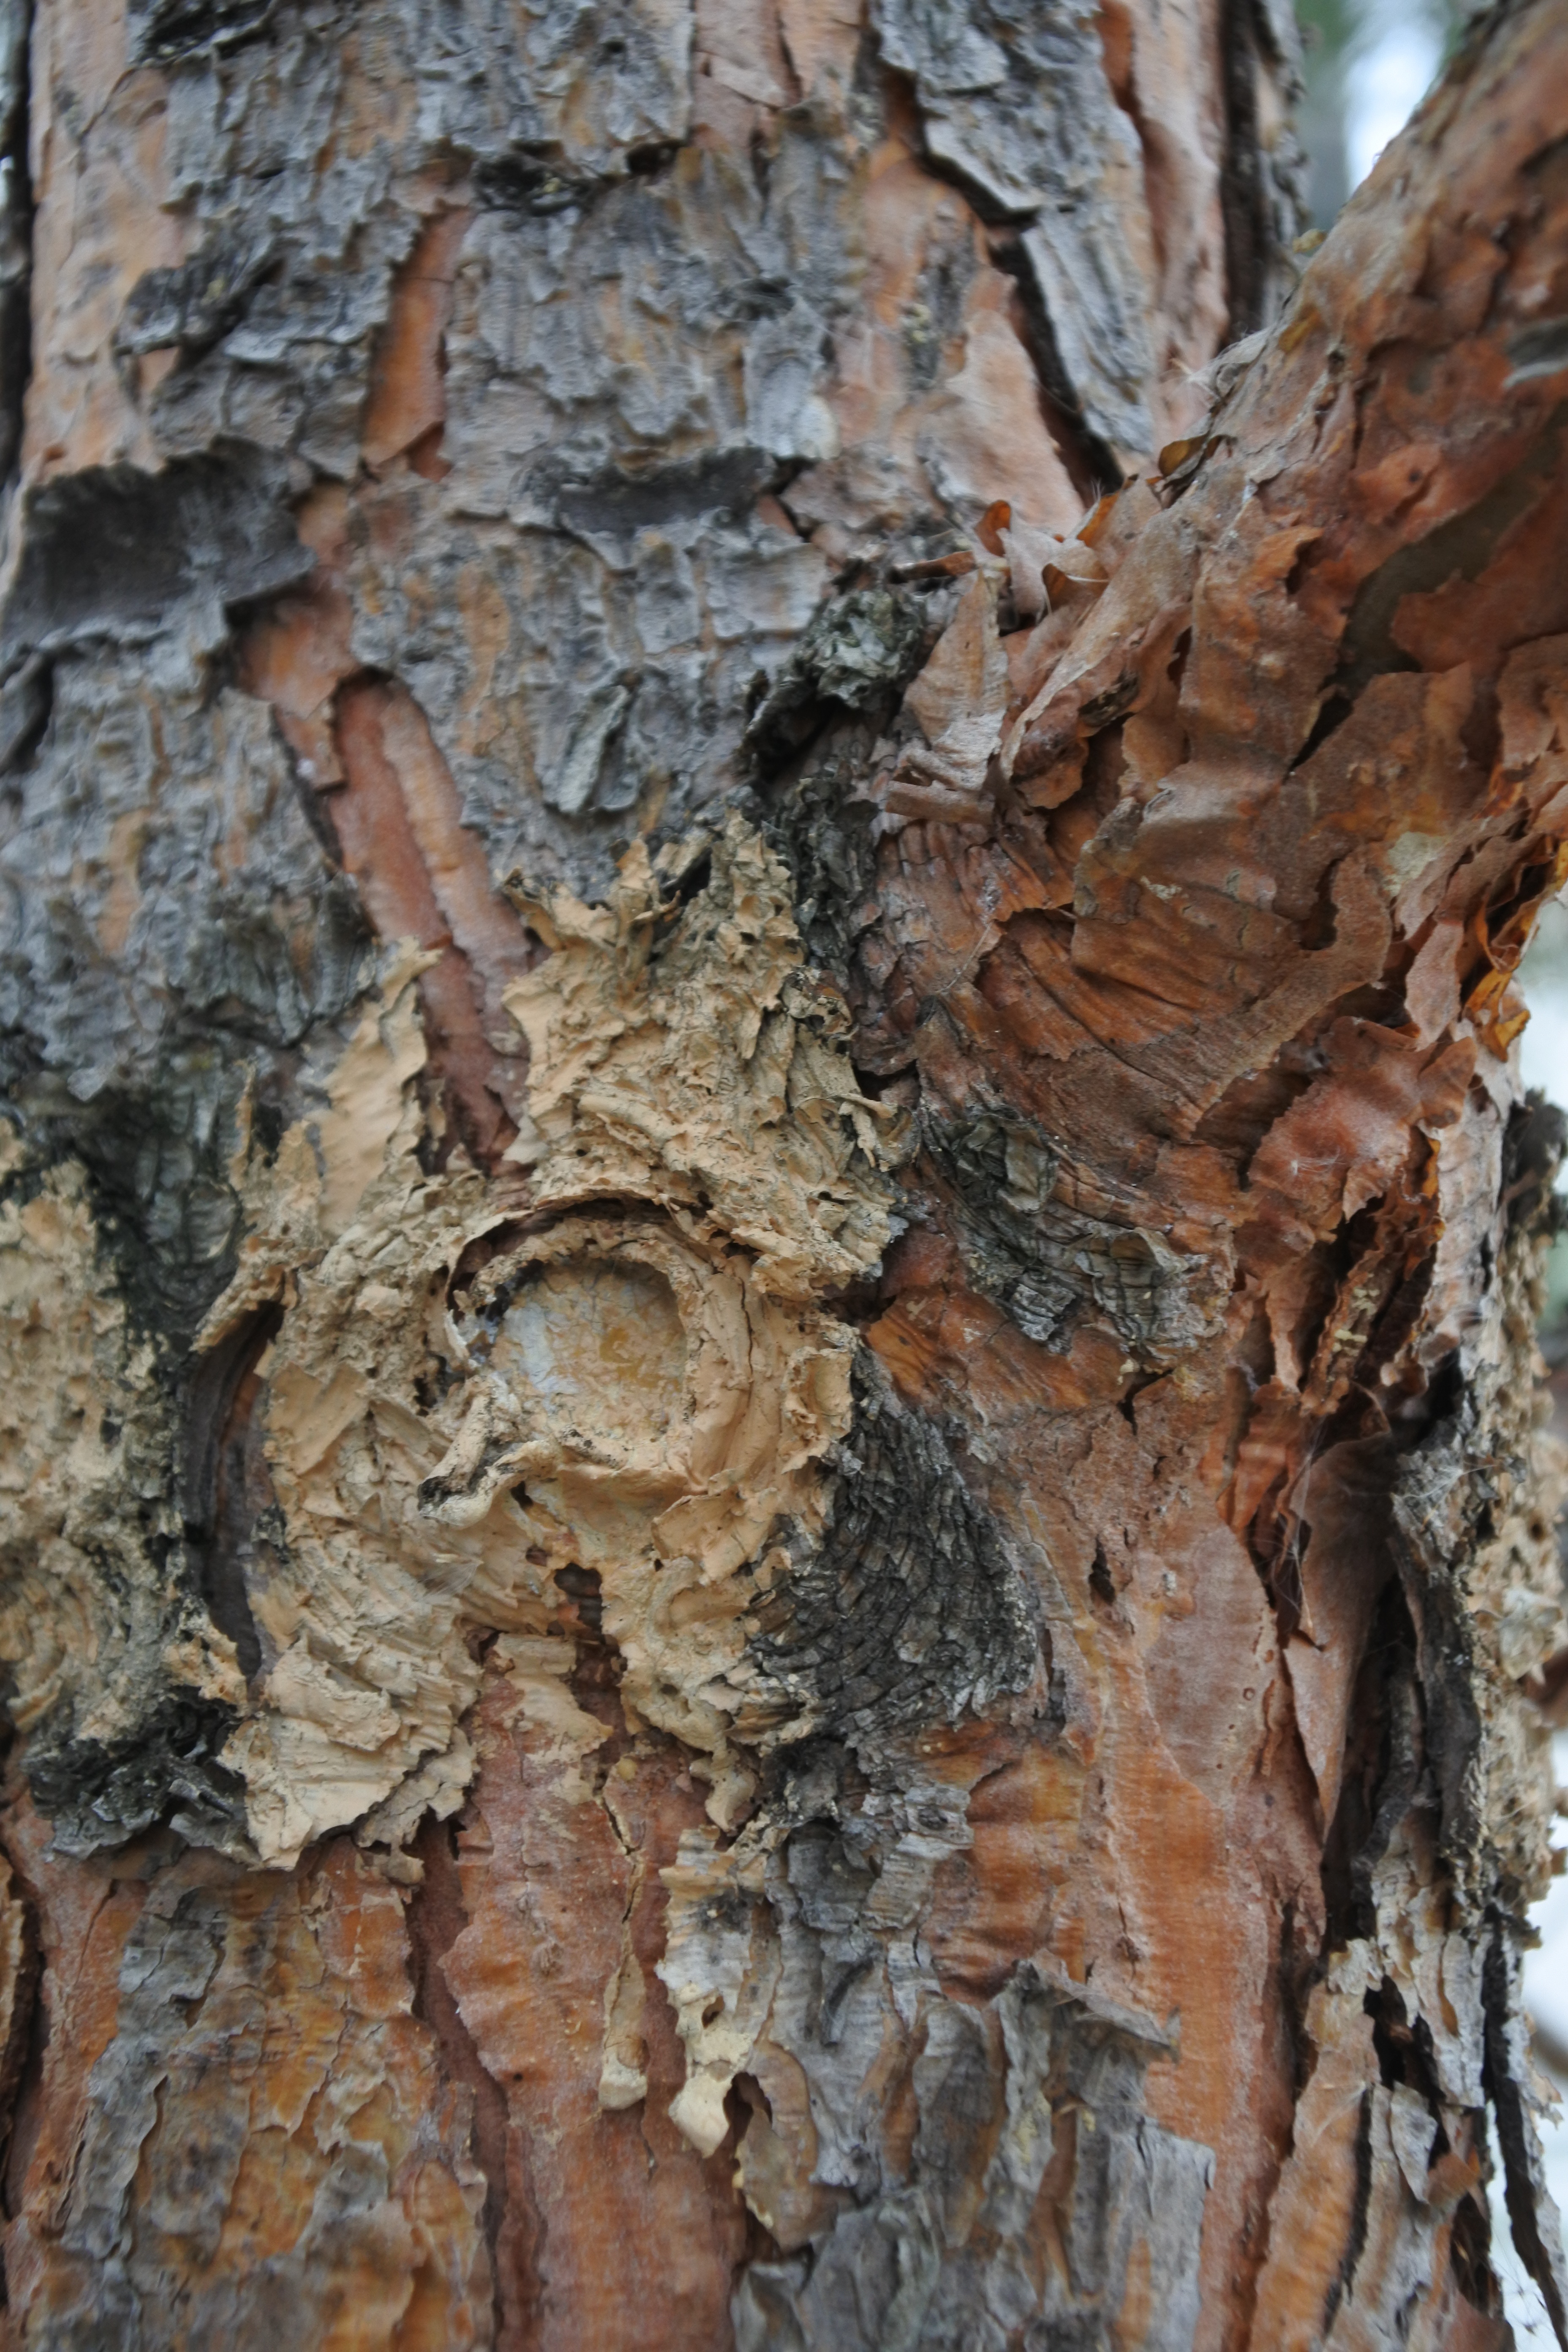
tree, nature, branch, plant, wood, leaf, trunk, bark, formation, pine, christmas tree, conifer, trees, abies, spruce, plant stem, woody plant, land plant, rings on a tree